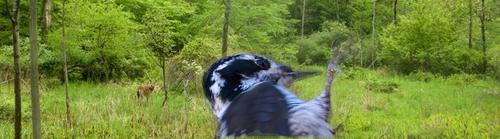
Bird species: American_Three_toed_Woodpecker
Bird type: landbird
Background: land